NK-33

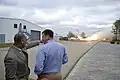
NASA Administrator Charles Bolden (left) and Stennis Space Center Director Patrick Scheuermann view a test firing of the first Aerojet AJ26 engine.

The NK-33 series engines were high-pressure, regeneratively cooled, oxygen-rich staged combustion cycle bipropellant rocket engines. Their turbopumps require subcooled liquid oxygen (LOX) to cool the bearings. The NK-33's oxygen-rich closed-cycle design directs exhaust from the auxiliary engines into the main combustion chamber. In this configuration, fully heated liquid oxygen flows through the pre-burner before entering the main chamber. However, the extremely hot oxygen-rich mixture posed a significant engineering challenge. A key issue was the need for hot, high-pressure oxygen to flow throughout the engine, which would cause bare metal surfaces to oxidize rapidly. The Soviets overcame this by applying an inert enamel coating to all metal surfaces exposed to the hot oxygen.